Bremen thaler

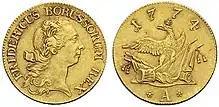
Bremen accepted the Friedrich d'or gold pistole for 5 thalers.

The Thaler was the currency of the Free Hanseatic City of Bremen until 1873, when Germany adopted the gold mark (ℳ). It was divided into 72 "Grote", each of 5 "Schwaren". While initially identical to the North German thaler before the 1750s, it was the only currency to maintain the gold standard of 5 thalers to a Friedrich d'or pistole from the 1750s until 1873, long after all other states adopted the "Conventionsthaler".